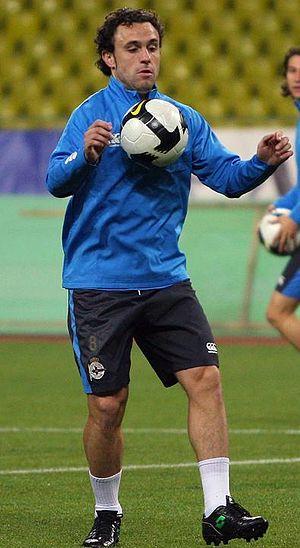
Sergio González Soriano dit Sergio, né le 10 novembre 1976 à L'Hospitalet de Llobregat, est un footballeur espagnol reconverti en entraîneur.